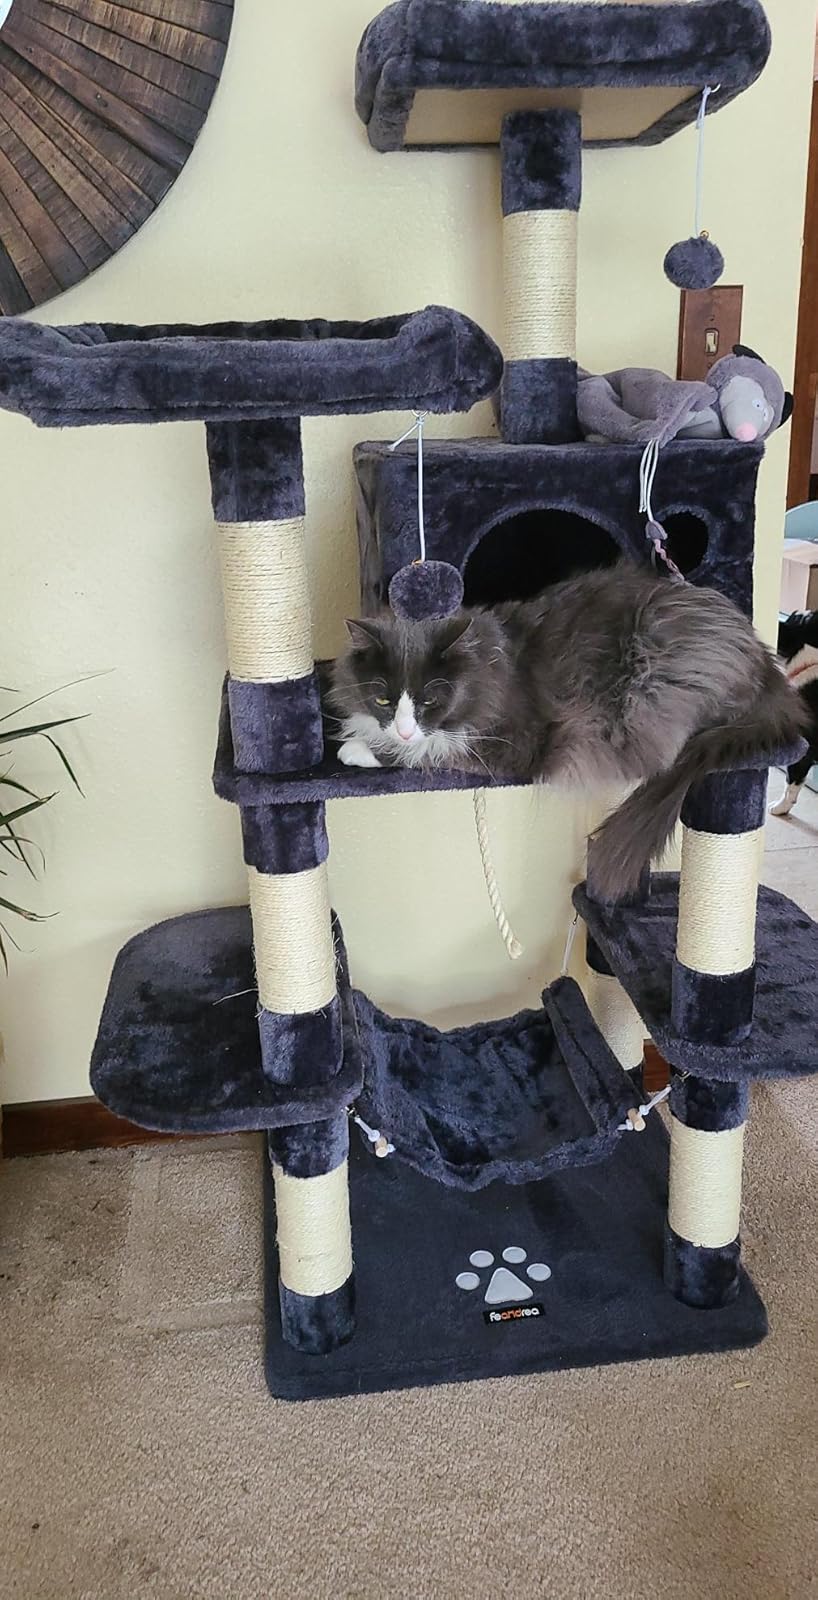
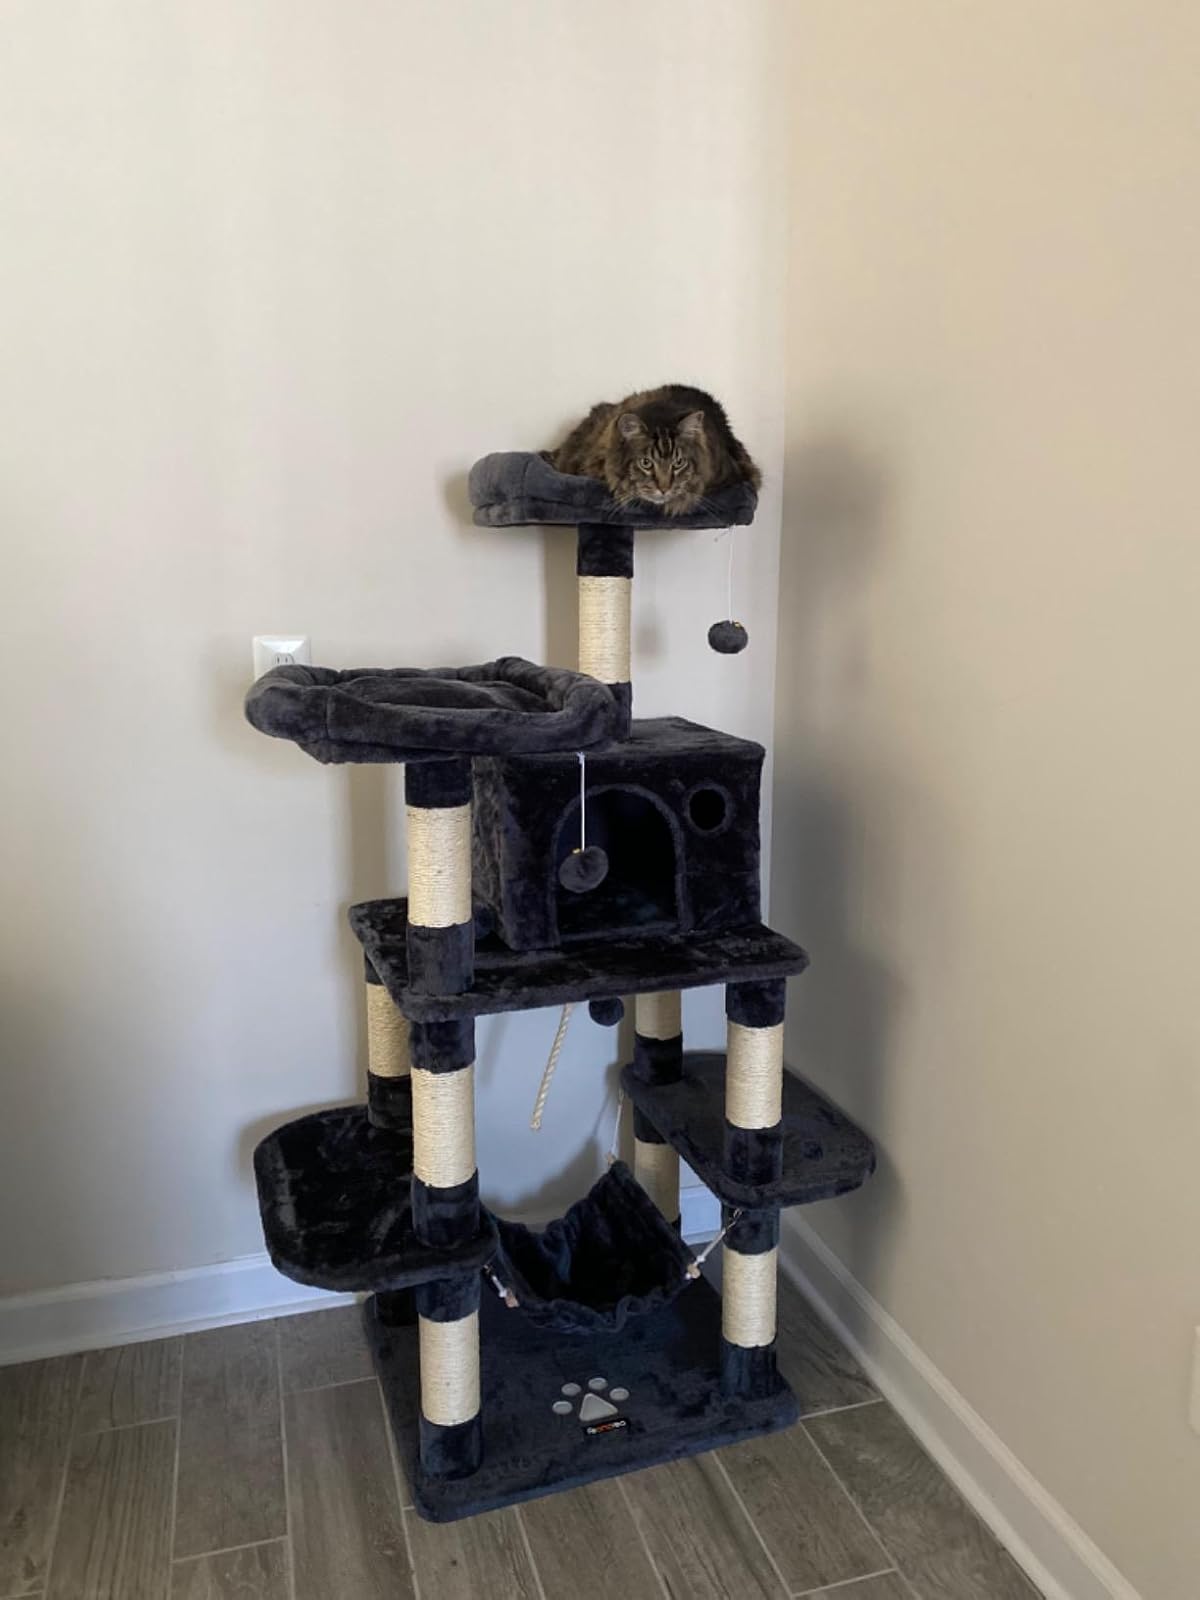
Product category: items_cat tree
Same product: yes